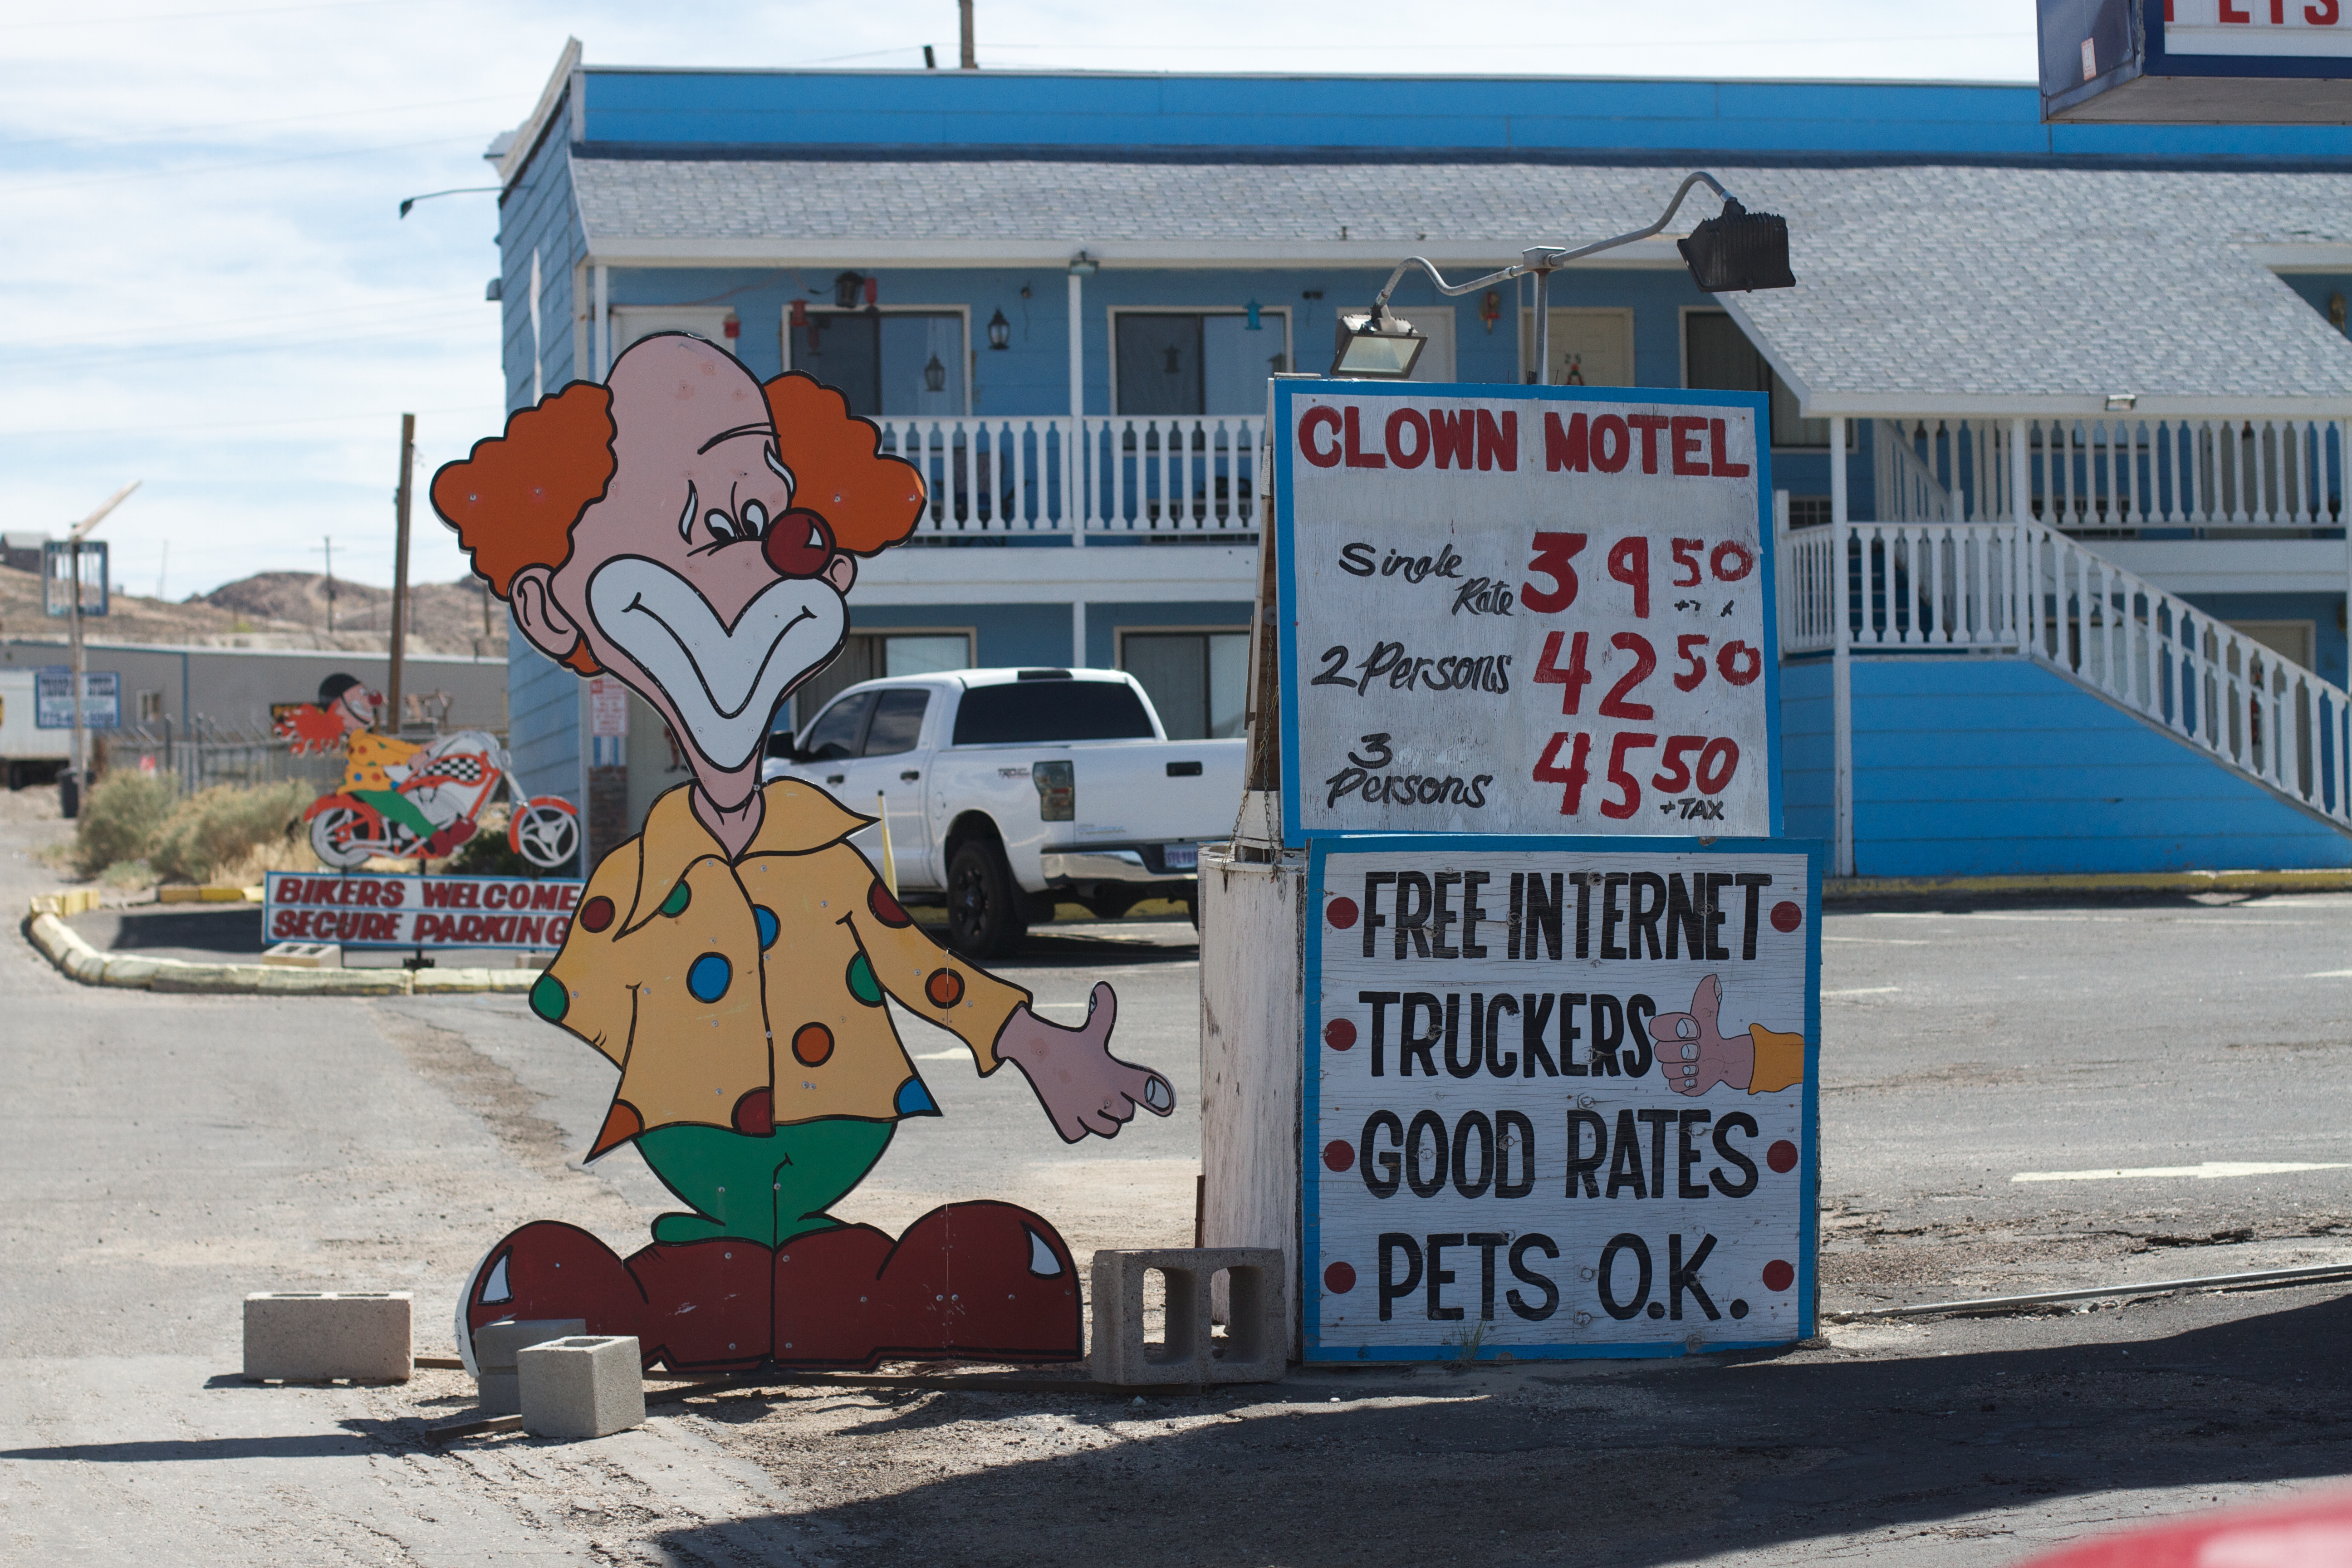
graffiti, street art, art, mural, urban area